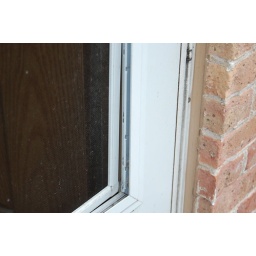
screen in front door